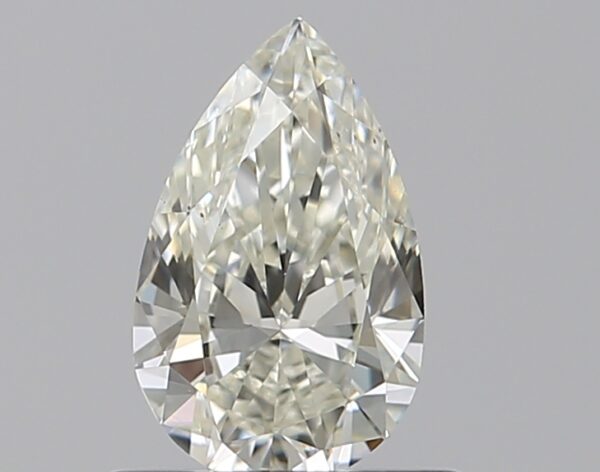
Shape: pear
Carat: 0.5
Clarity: VS2
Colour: J
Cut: EX
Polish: VG
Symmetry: VG
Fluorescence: F
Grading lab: GIA
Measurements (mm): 7.04 x 4.36 x 2.6